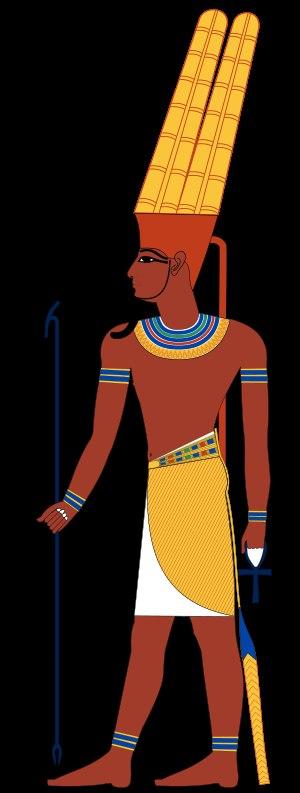
La couronne amonienne est l’attribut spécifique du dieu Amon et de toutes ses formes dérivées.
Le grand sphinx de Tanis est une sculpture en forme de sphinx égyptien, sculptée en granit dans les années -2600, sous l'Ancien Empire. C'est l'un des plus grands sphinx conservés en dehors de l'Égypte.